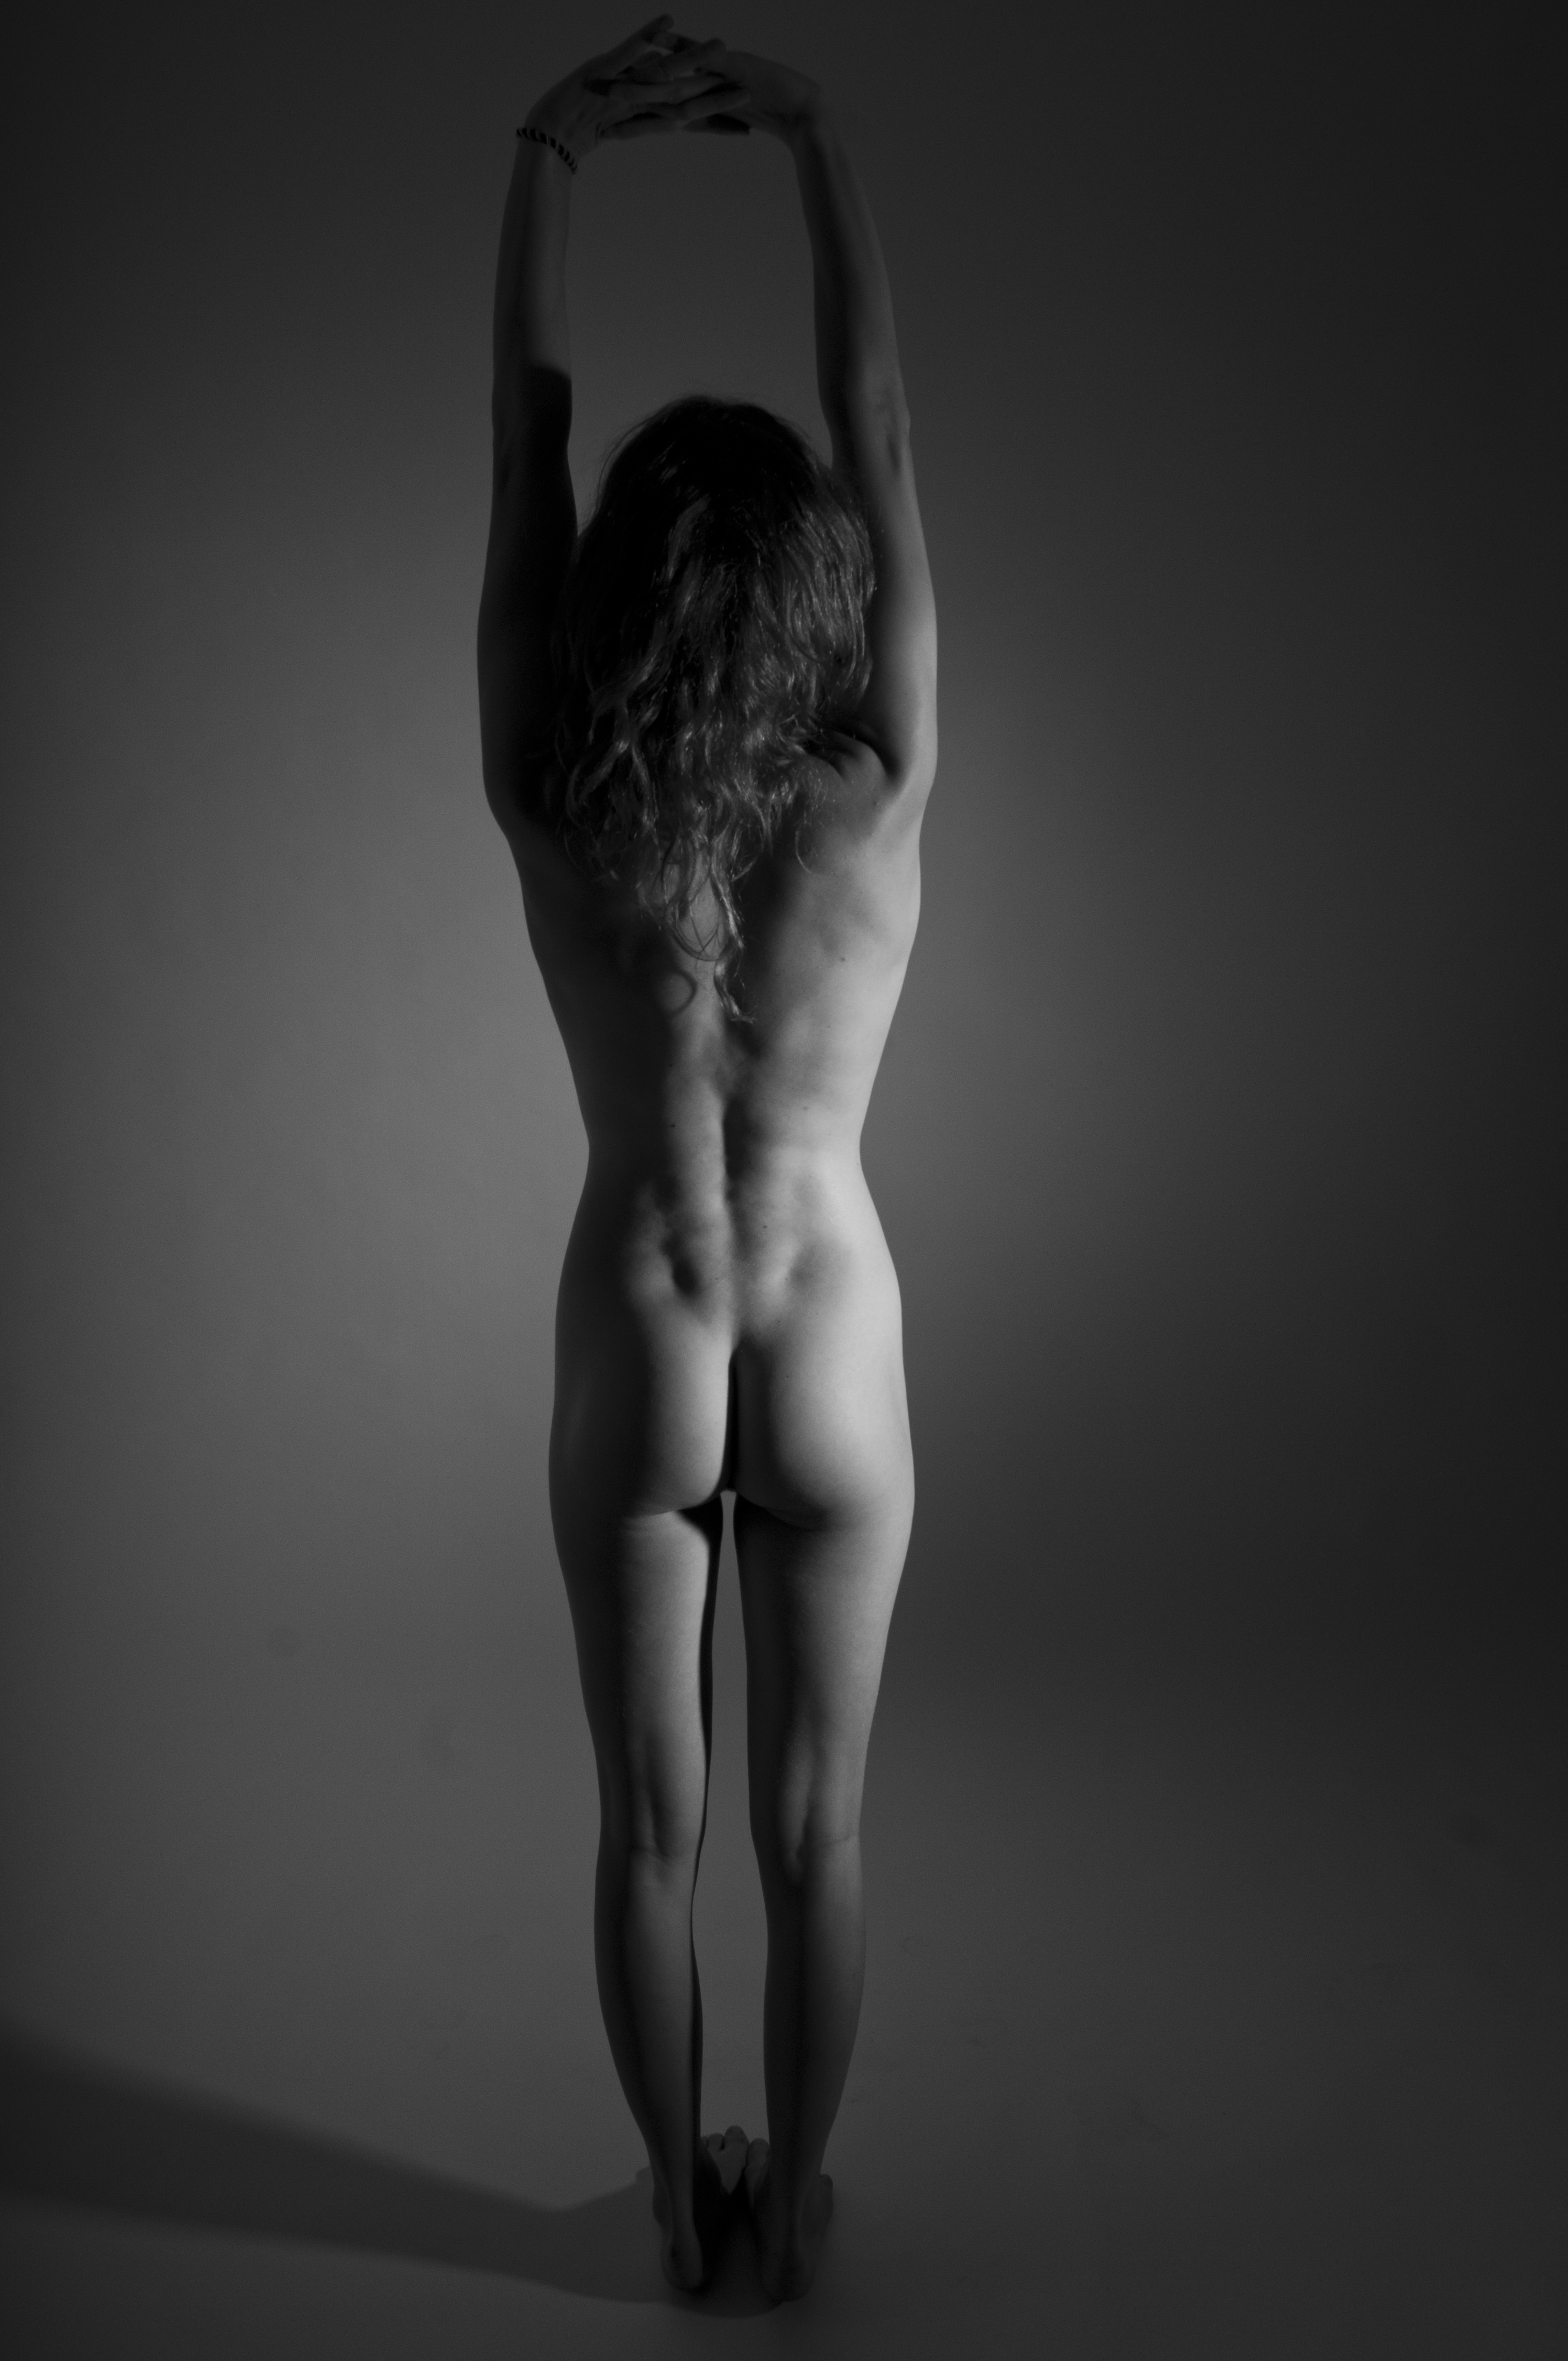
hand, black and white, girl, white, photography, cute, female, model, young, finger, sitting, black, monochrome, arm, muscle, chest, human body, back, beauty, sexy, nude, elegant, naked, body, slim, seductive, attractive, adult, erotic, sexual, sense, monochrome photography, human positions, art model